Ice hockey in Saskatchewan

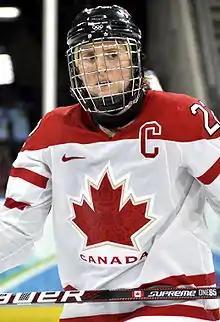
Hayley Wickenheiser at the 2010 Winter Olympics

Saskatchewan is notable for producing more than 500 National Hockey League (NHL) players throughout the 20th and 21st centuries, the most per capita of any Canadian province, American state, or European country. It is common for small towns around the province to have highway signs listing local NHL players. Saskatchewan hockey products include Gordie Howe from Floral, dubbed "Mr. Hockey" and widely regarded as one of the greatest hockey players of all time. Howe played 26 seasons in the NHL, mostly with the Detroit Red Wings, won the Stanley Cup four times, and upon his retirement held league records for most career goals and points, records that were eventually broken by Wayne Gretzky. Today, there is a bridge and sports complex named after Howe in Saskatoon, a statue of Howe stationed outside of the city's SaskTel Centre arena, and a major bridge between Windsor and Detroit named after him under construction.